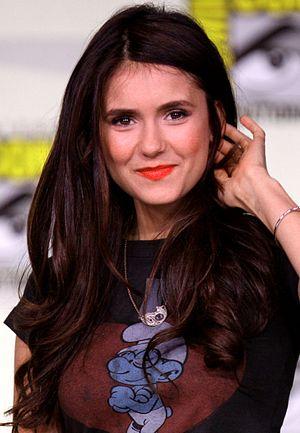
Elena Gilbert est un des personnages principaux de la série télévisée américaine Vampire Diaries, interprété par Nina Dobrev. Simple humaine, il sera révélé qu'Elena est un double de Petrova, un symbole complexe de la mythologie de la série. Elle se transformera en vampire à la fin de la troisième saison. Sensible, courageuse, honnête et loyale, l'évolution et la complexité d'Elena, aussi bien morale qu'amoureuse, font partie des thèmes principaux de Vampire Diaries.
Nina Dobrev, née Nikolina Konstantinova Dobreva le 9 janvier 1989 à Sofia, en Bulgarie est une actrice et mannequin bulgaro-canadienne. Elle fait ses débuts de comédienne dans la série dramatique canadienne Degrassi : La Nouvelle Génération dans laquelle elle jouait Mia Jones de 2006 à 2009.